Grangewood Park

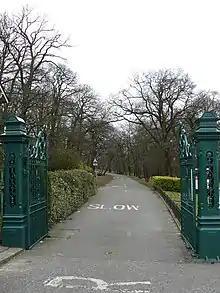
Park entrance

Grangewood Park is an extensive woodland area situated in South Norwood, London. It is managed by the London Borough of Croydon. It is bounded by Grange Road, Wharncliffe Road, and Ross Road. It covers an area of . The park is located on the main A212 road (Grange Road) between Thornton Heath and Upper Norwood/Crystal Palace. The nearest stations are Thornton Heath, Selhurst and Norwood Junction.